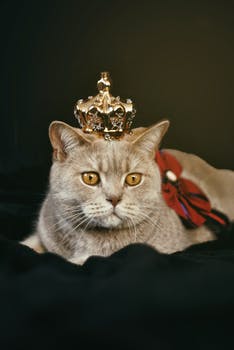
Label: No Watermark